Zabul Province

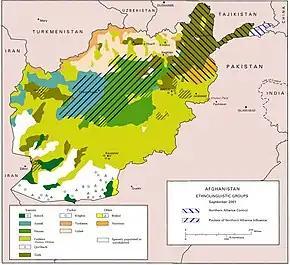
Ethnolinguistic groups in Afghanistan

Zabul borders Uruzgan in the north, Kandahar in the west and in the south, Ghazni and Paktika in the east. It borders Pakistan in the east.